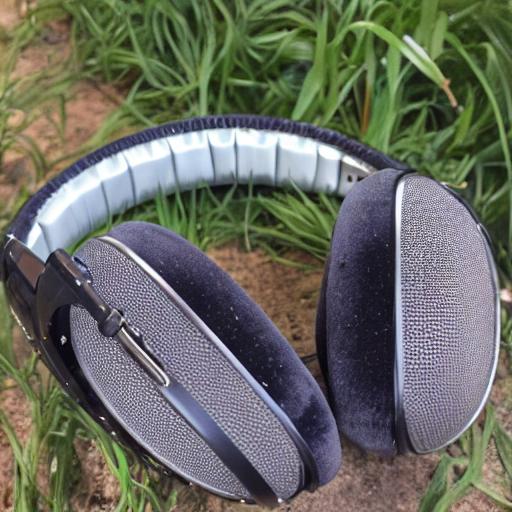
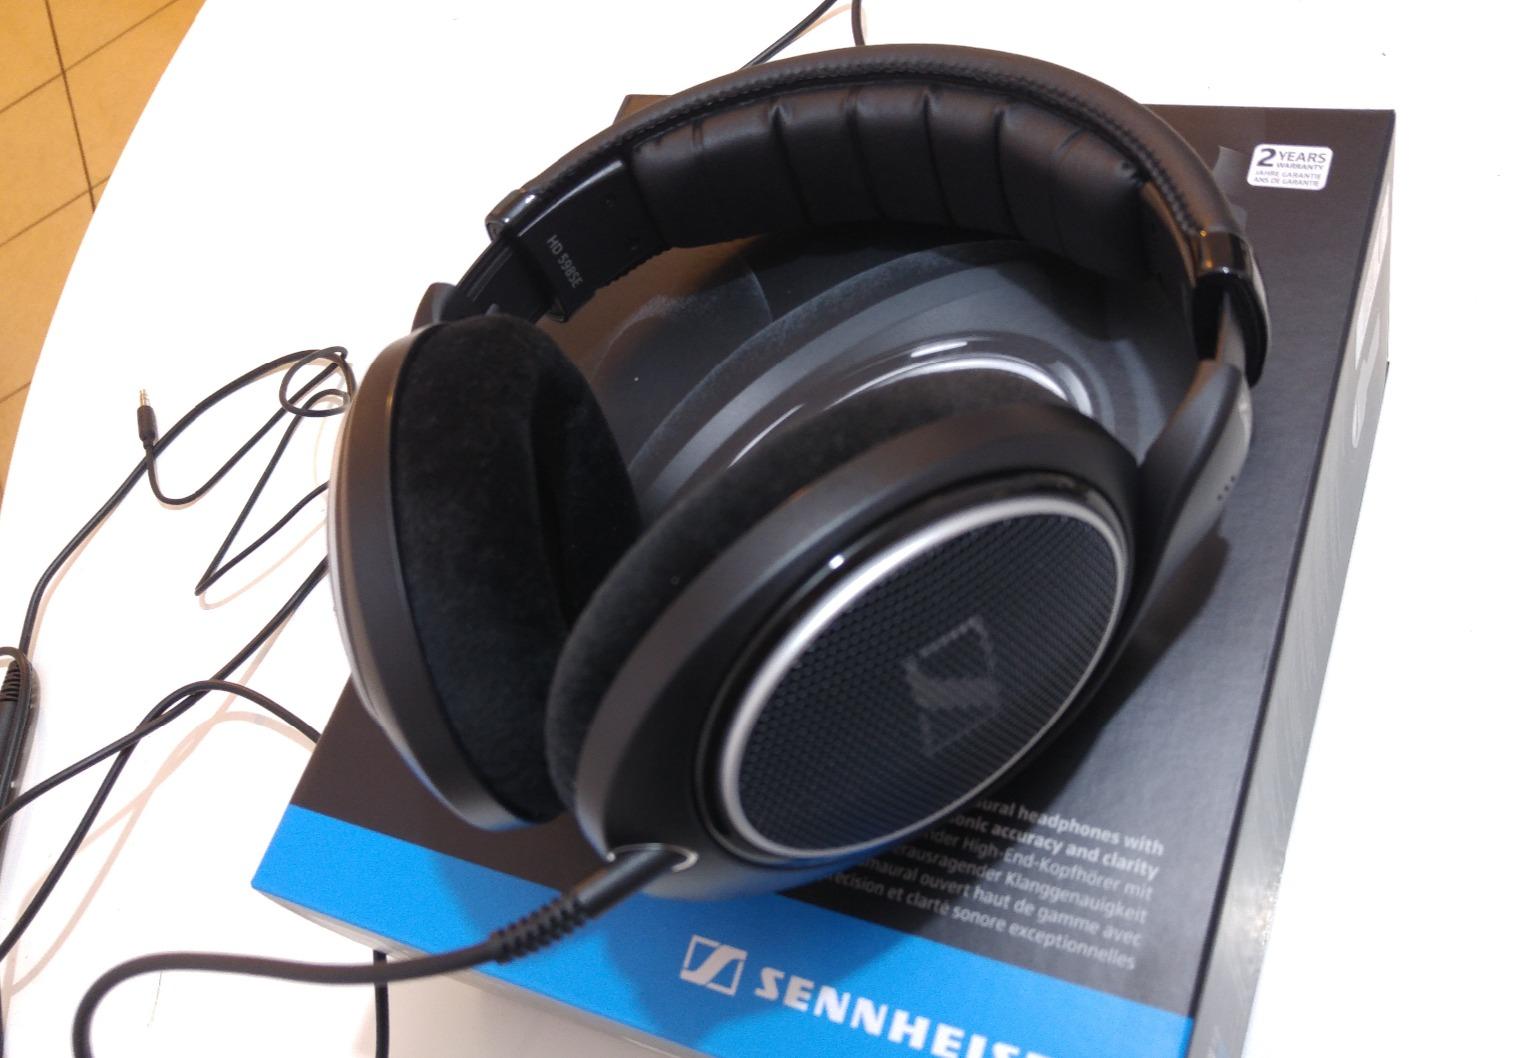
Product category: headphones
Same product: no